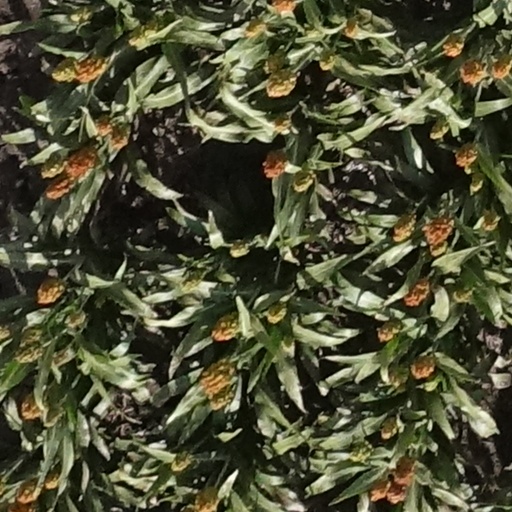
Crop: sorghum